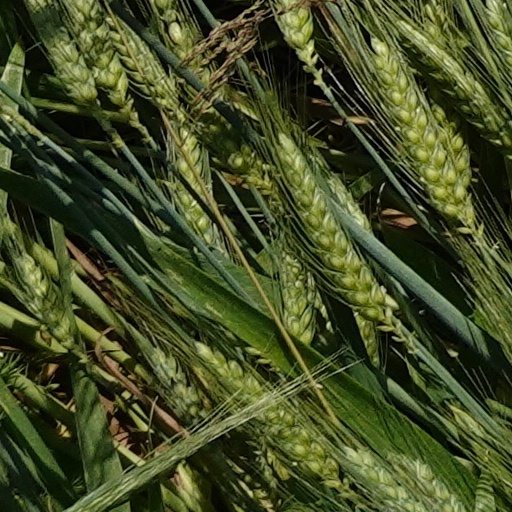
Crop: wheat